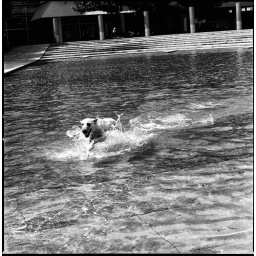
A service dog in training fetching a tennis ball from the fountain in Nollen Plaza Park.